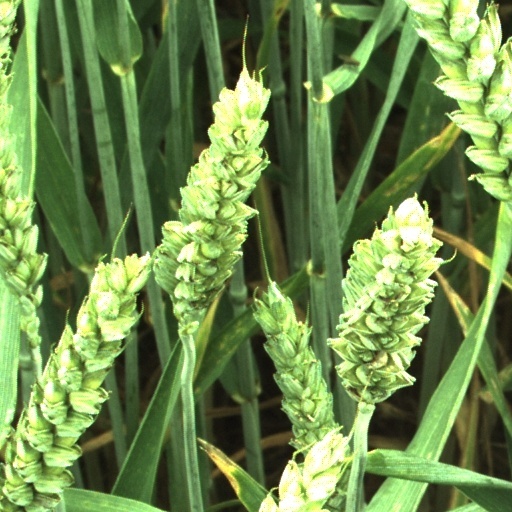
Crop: wheat